Ostension: Word Learning and the Embodied Mind

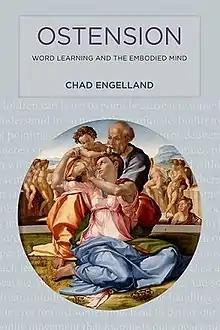

Ostension: Word Learning and the Embodied Mind is a 2014 book by Chad Engelland in which the author provides a philosophical introduction to ostension and its significance in word learning.